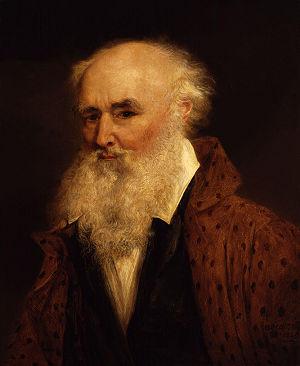
James Ward est un peintre et un graveur britannique. Il se fit connaître principalement par ses peintures animalières, ses paysages et ses portraits.